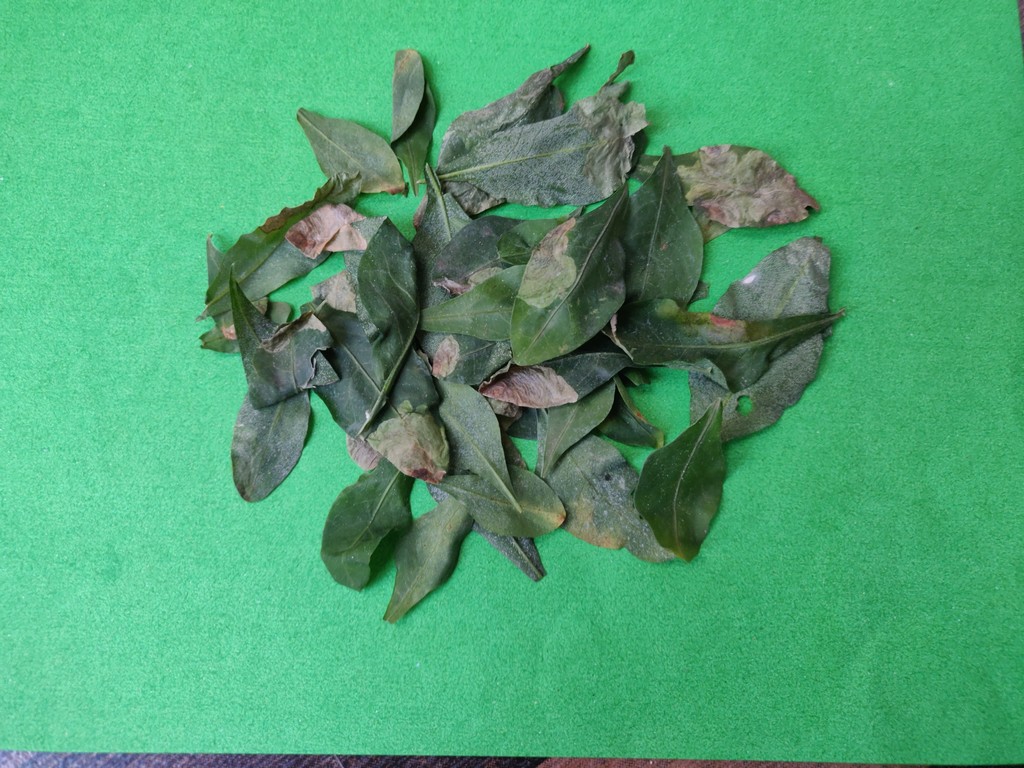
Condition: Unhealthy
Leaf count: multiple
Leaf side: unknown